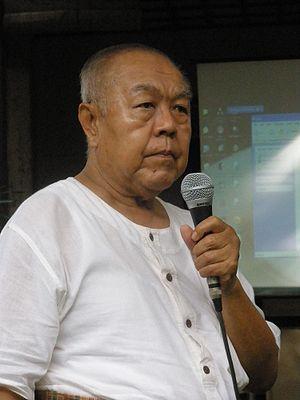
Sulak Sivaraksa, né le 27 mars 1933 à Bangkok, est un bouddhiste thaïlandais, militant dans les domaines du social, de l’écologie et des Droits humains.